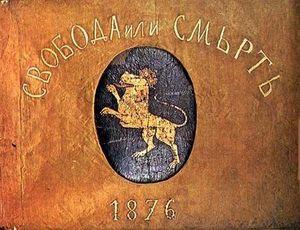
L’insurrection d'avril 1876 est une insurrection organisée par les Bulgares contre l'Empire ottoman d'avril à mai 1876, qui a entraîné indirectement le rétablissement de l'indépendance de la Bulgarie en 1878. Elle a été brutalement écrasée par l'armée régulière ottomane et les troupes irrégulières de bachi-bouzouks, provoquant une indignation publique en Europe et aux États-Unis, avec de nombreuses condamnations d'intellectuels occidentaux contre les atrocités et l'oppression du peuple bulgare.